Listed buildings in Sandbach

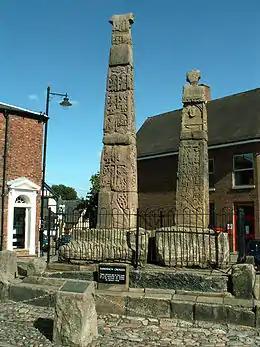
The 9th-century Sandbach Crosses are the parish's earliest listed structures.

Sandbach is a civil parish in Cheshire East, Cheshire, England. It contains 78 buildings that are recorded in the National Heritage List for England as designated listed buildings. Of these, two are listed at Grade I, the highest grade, two are listed at Grade II*, the middle grade, and the others are at Grade II. The parish includes the market town of Sandbach, and the villages of Elworth, Ettiley Heath and Wheelock, and most of the listed buildings are in these settlements. These include houses, shops, public houses, churches, a school, public and commercial buildings and structures associated with them. The most important listed structure in the parish are the two 9th-century Sandbach Crosses, which were recorded in the town in the mid-16th century and were reinstalled in the Market Square in 1816. The other Grade-I-listed building is Old Hall Hotel, a timber-framed building dating from 1656, on the site of a former manor house. One of the earliest public houses in the parish is the Black Bear Inn, a timber-framed building of 1634 that is listed at Grade II*. Several buildings in and around Sandbach are by George Gilbert Scott. These include Sandbach School, which dates from 1849 to 1851 and is in Tudor Revival style; its lodge is in Gothic Revival style. Scott also designed the town's Literary Institute and a set of almshouses. He rebuilt the Grade-II*-listed St Mary's Church in Sandbach, and designed St John the Evangelist's Church in Sandbach Heath. Sandbach Town Hall and Market Hall (1889) was designed by Thomas Bower.